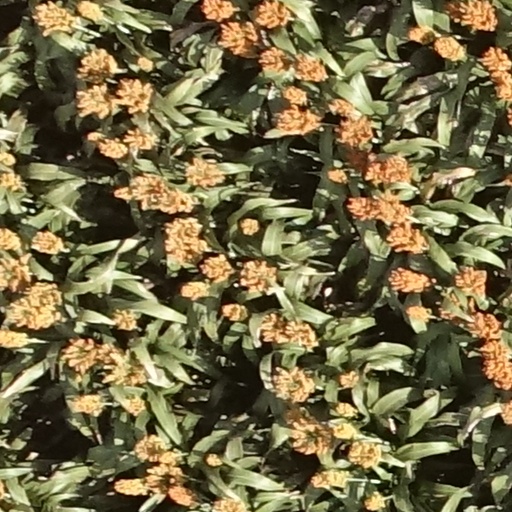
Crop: sorghum